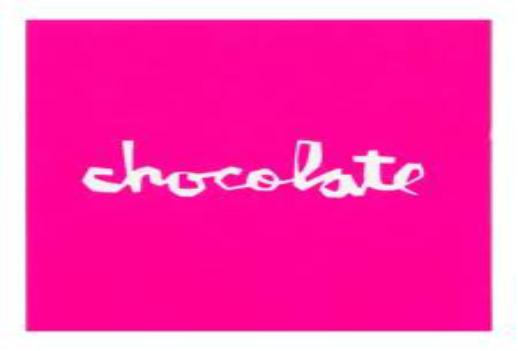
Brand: Chocolate Skateboards
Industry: Sports